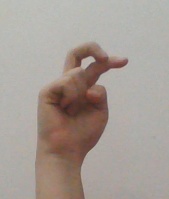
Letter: zay